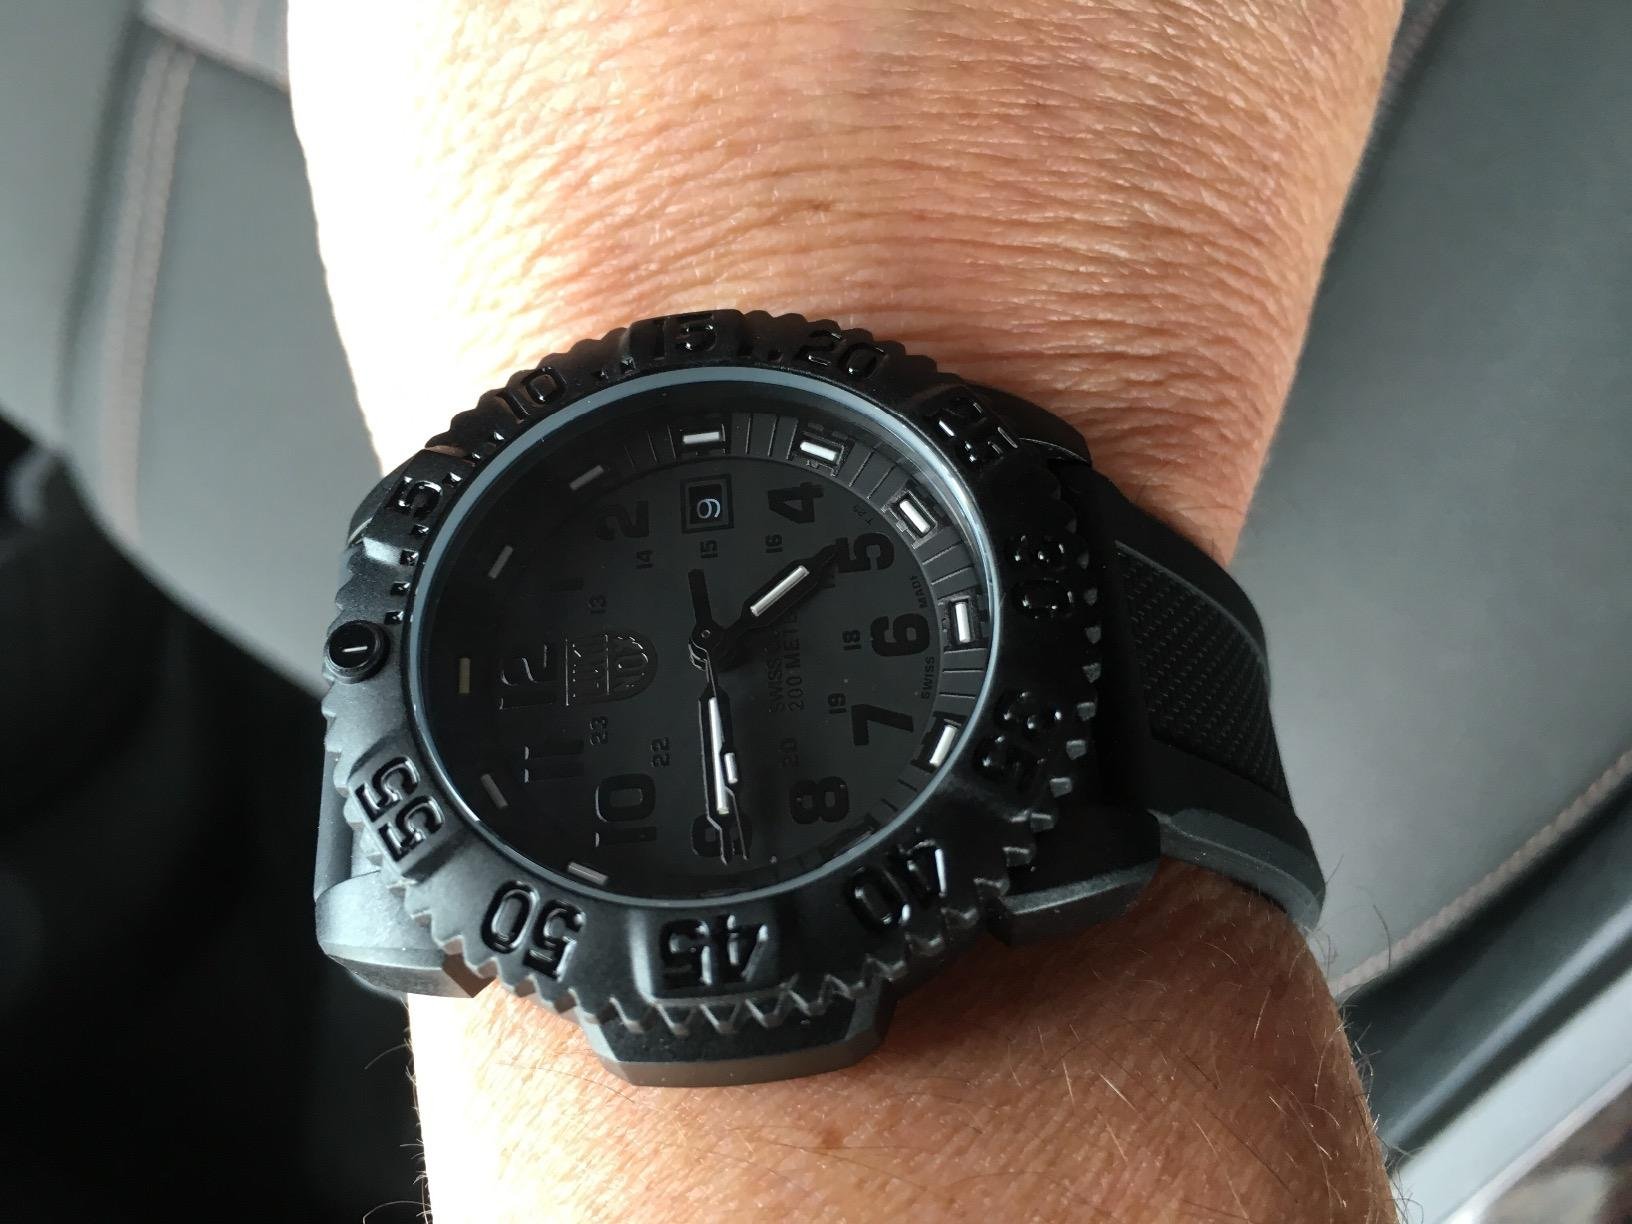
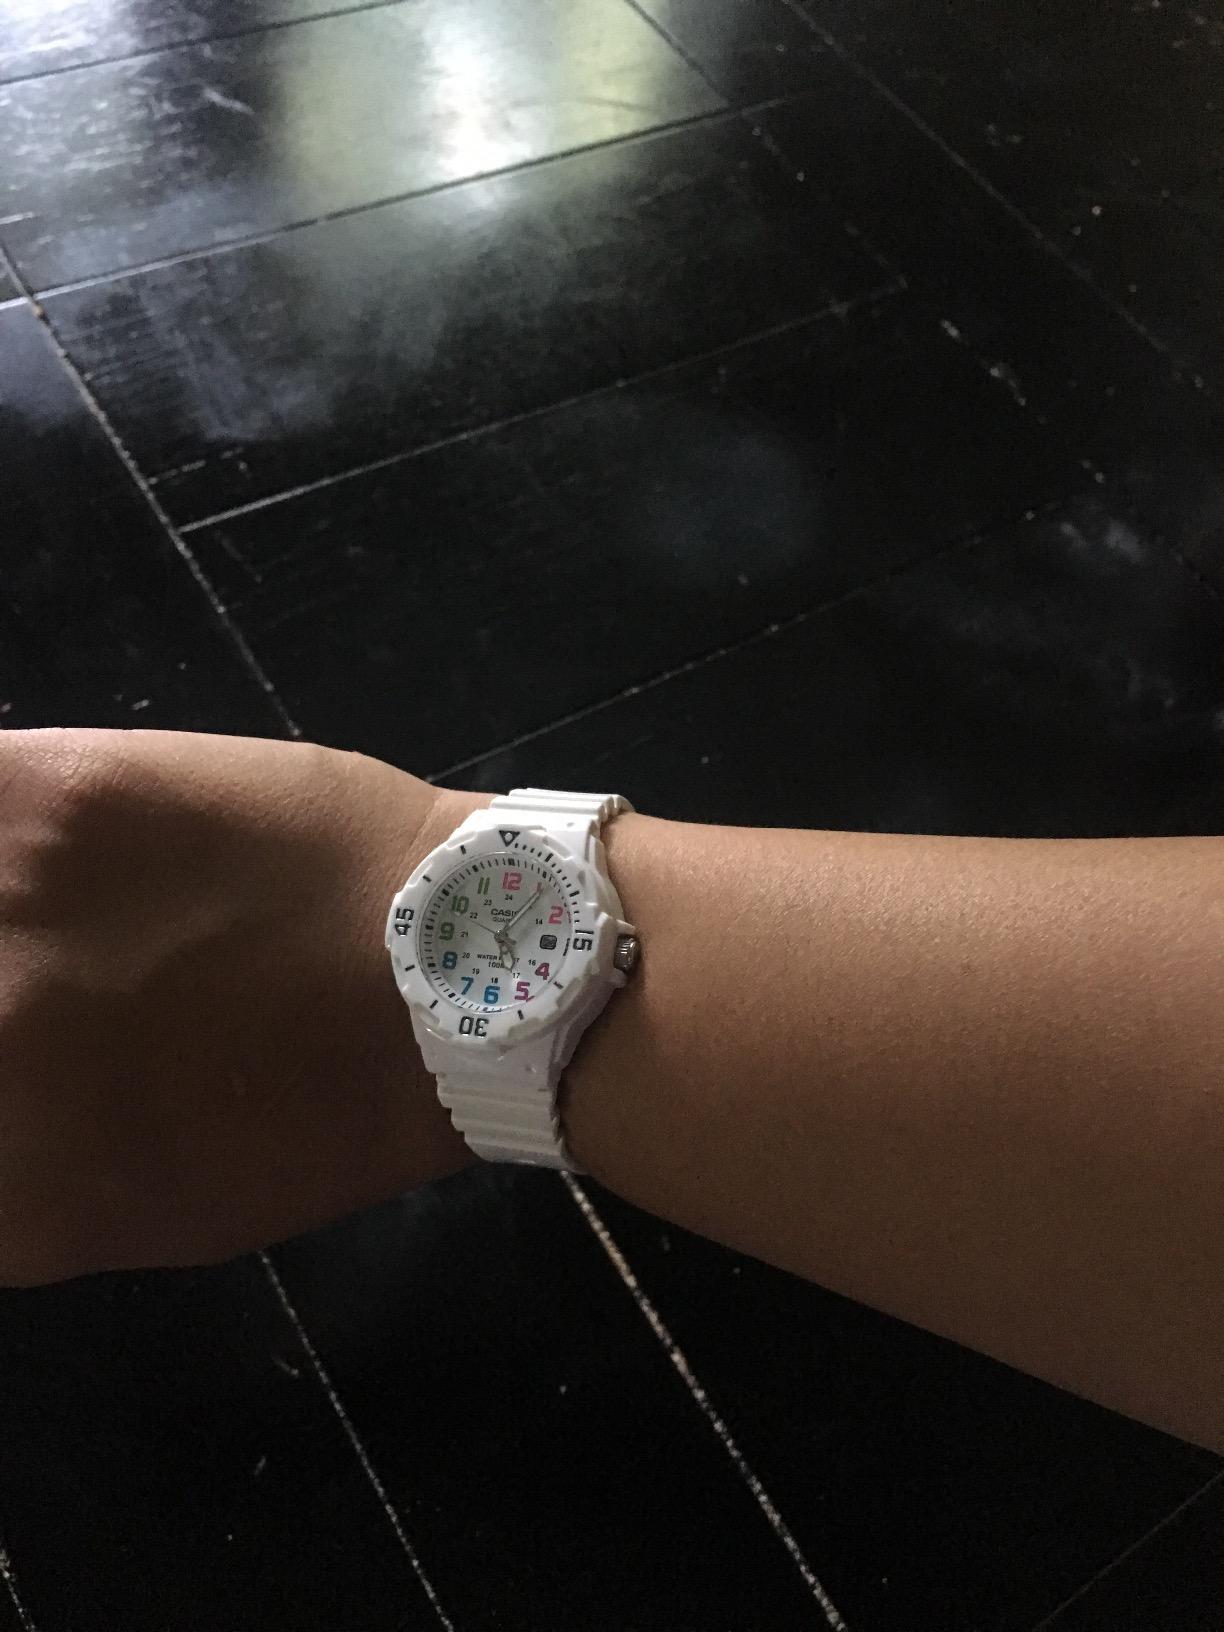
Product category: accessories_watch
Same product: no